Rhynchostegium

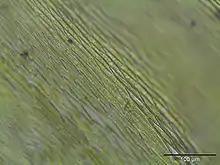
Lamina of "Rhynchostegium murale."

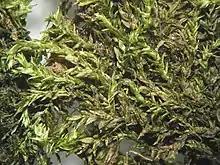
"Rhynchostegium riparioides"

"Rhynchostegium" are small to large mosses that form either loose tuft or extensive mats on the substrate, with irregular or regular branching. The younger plants are generally deep green or light green; aging plants could become whitish, brownish, or paler green. Stems are creeping and lack hyaloderm, with acute to acuminate pseudoparaphyllia. Stem leaves are erectopatent or erect. Branch leaves are similar in morphology to stem leaves but smaller and sometimes narrower. Leaves are commonly straightly to homomallously arranged; subimbricate, subcomplanate, or complanate arrangement are sometimes seen, especially in branch leaves. Leaf base, decurrent or not, varies from ovate to ovate-cordate, occasionally lanceolate, and the narrowing from gradual to abrupt, towards a short- or long-acuminate apex, where sometimes a differentiated long acumen or apiculus is present. The leaves have a single costa that generally smoothly ends 35-75% up the leaf, and more often in branch leaves in an abaxial spine. Leaf surfaces vary from flat to slightly concave and not to strongly longitudinally plicate, with little to some pores and linear laminal cells. Leaf margins are serrate to serrulate. Axillary hairs constitute of 3-7 cells, with 1-3 upper cells. Alar cells are slightly enlarged, and either undifferentiated or quadrate to elongate-rectangular.